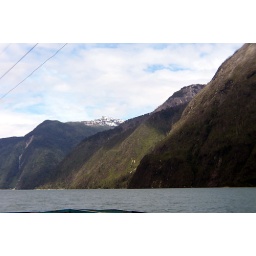
I just love this mountains full of green trees. I can imagine them just totally white in winter